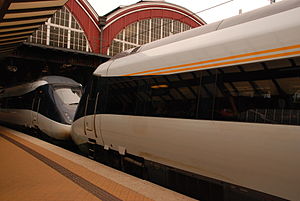
IC4 / Idriftsættelse / 2012- / Sammenkoblet drift
Togsæt 57 og 42 afgår fra København H for DSB Skolerejser (juni 2013).
IC4, litreret MG-FH-FG-MG, er DSB's nyeste lyntogs- og intercity-togsæt, der er produceret af AnsaldoBreda i Italien, og som har lagt navn til IC4-sagen. Et IC4-togsæt er dieseldrevet og består af fire vogne med i alt 204 siddepladser. Toget er bygget til en maksimalt tilladt hastighed på 200 km/t. I modsætning til IC3-toget er der adgang til elektricitet ved alle sæder og flexvogn med niveaufri indstigning. Op til tre IC4-togsæt kan sammenkobles med i alt 612 siddepladser. Det er dog ikke muligt at op- og nedformere i almindelig drift.